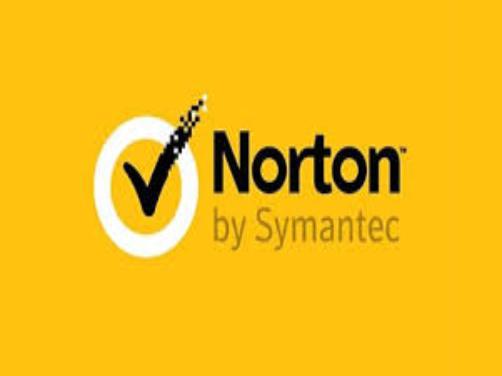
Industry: Necessities